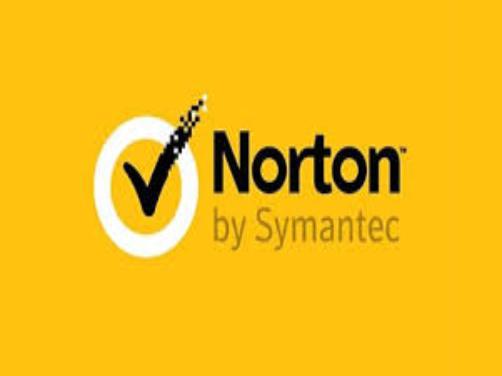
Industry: Necessities